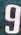
Number: 9